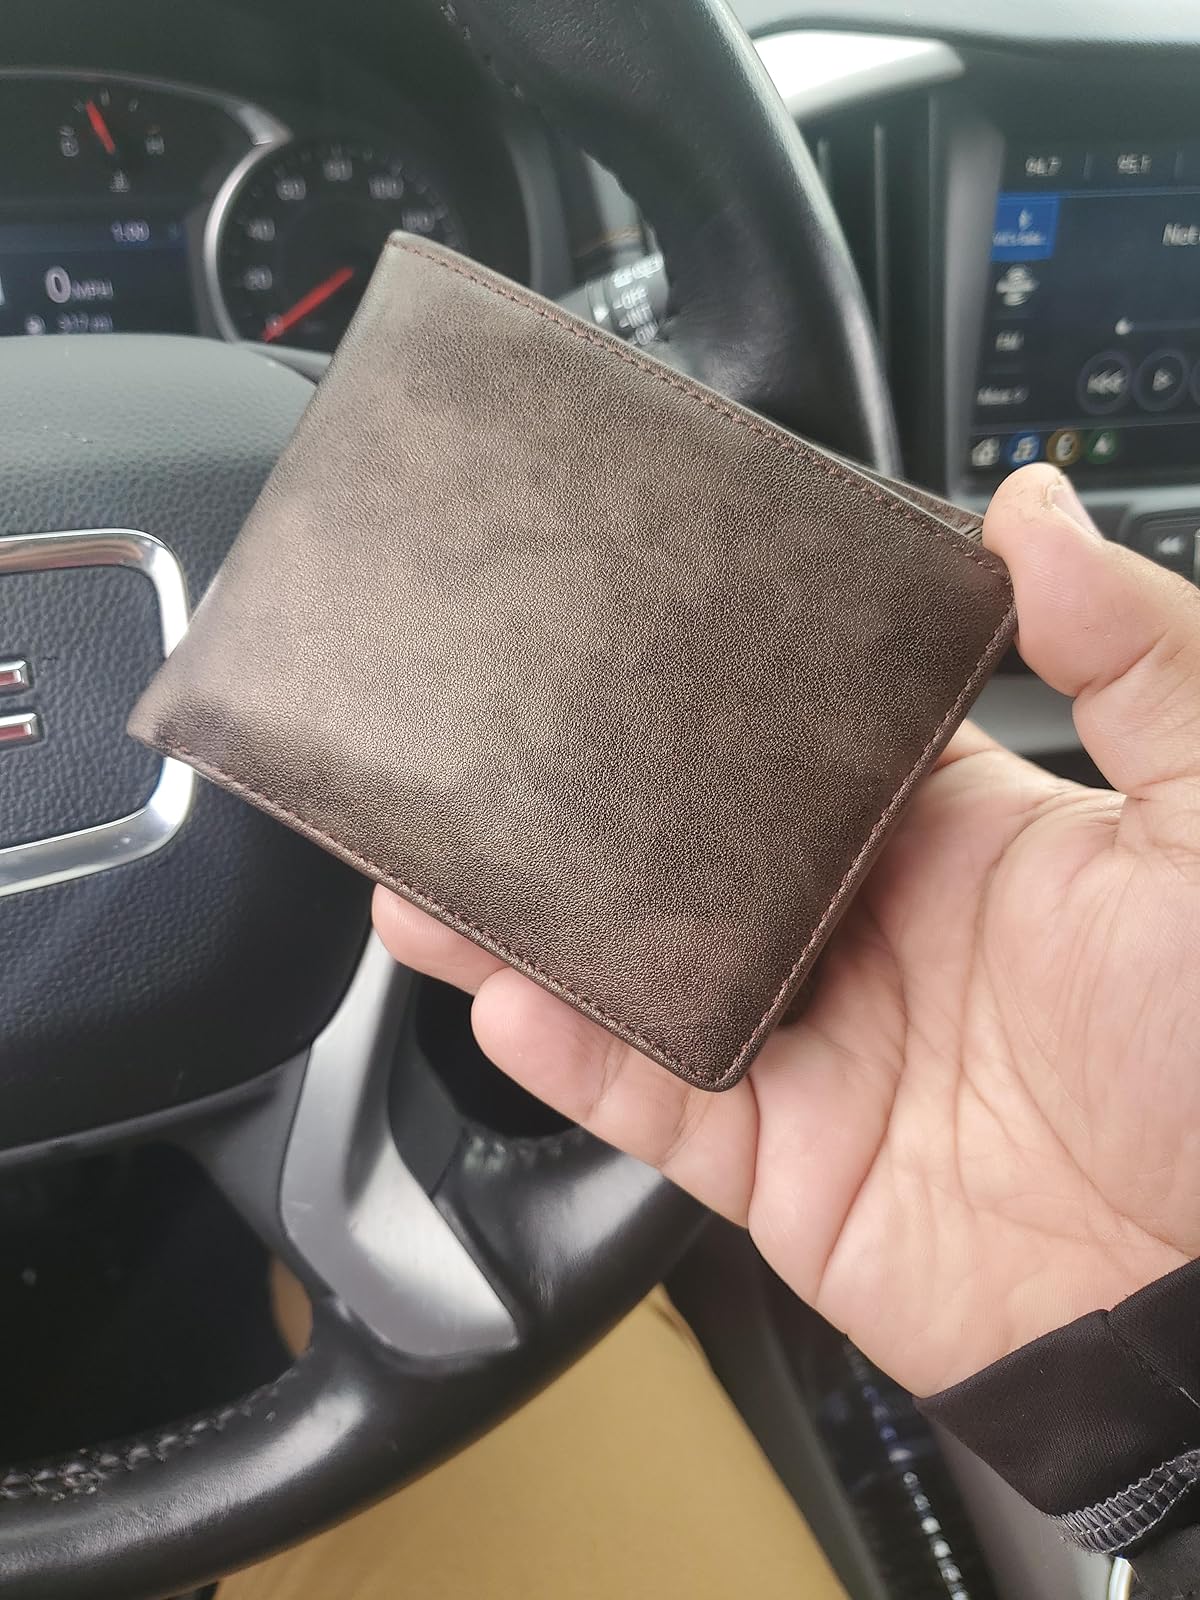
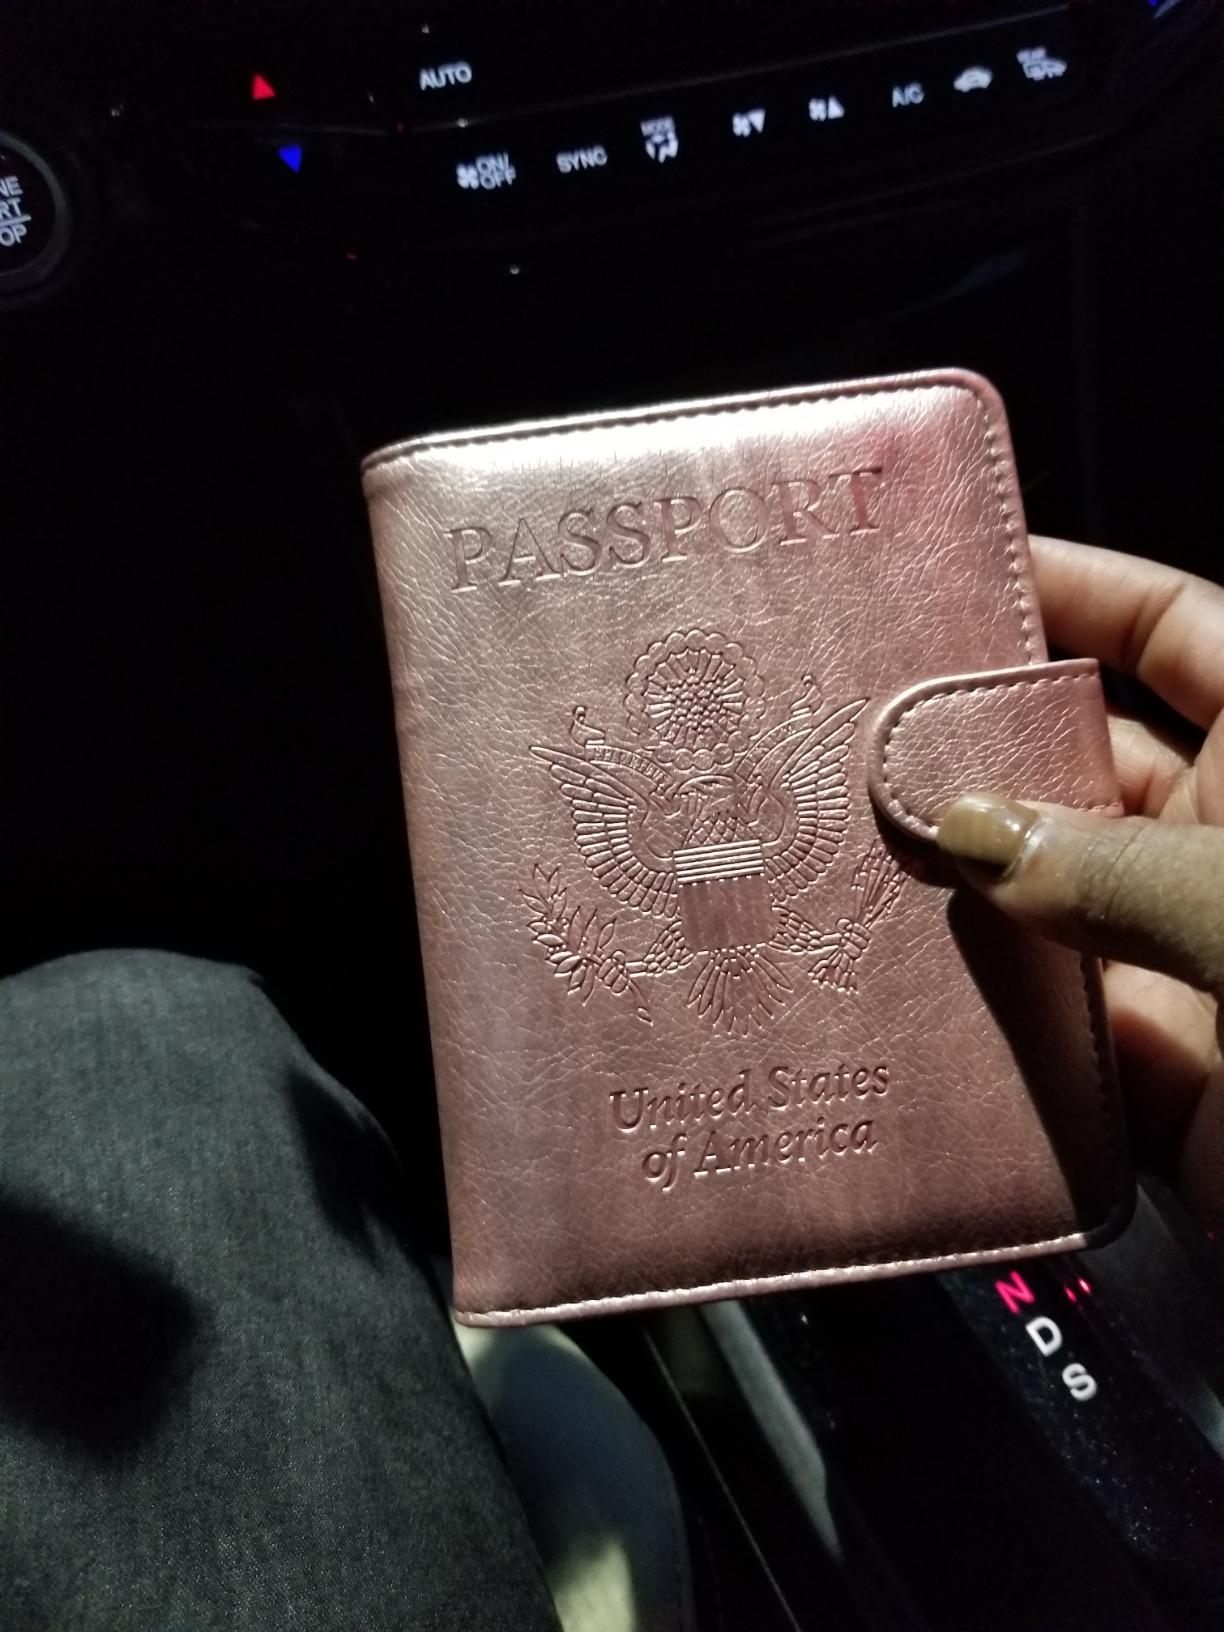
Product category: accessories_wallet
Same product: no